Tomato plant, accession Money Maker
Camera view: vertical (180 deg); turntable rotation: 270 degrees
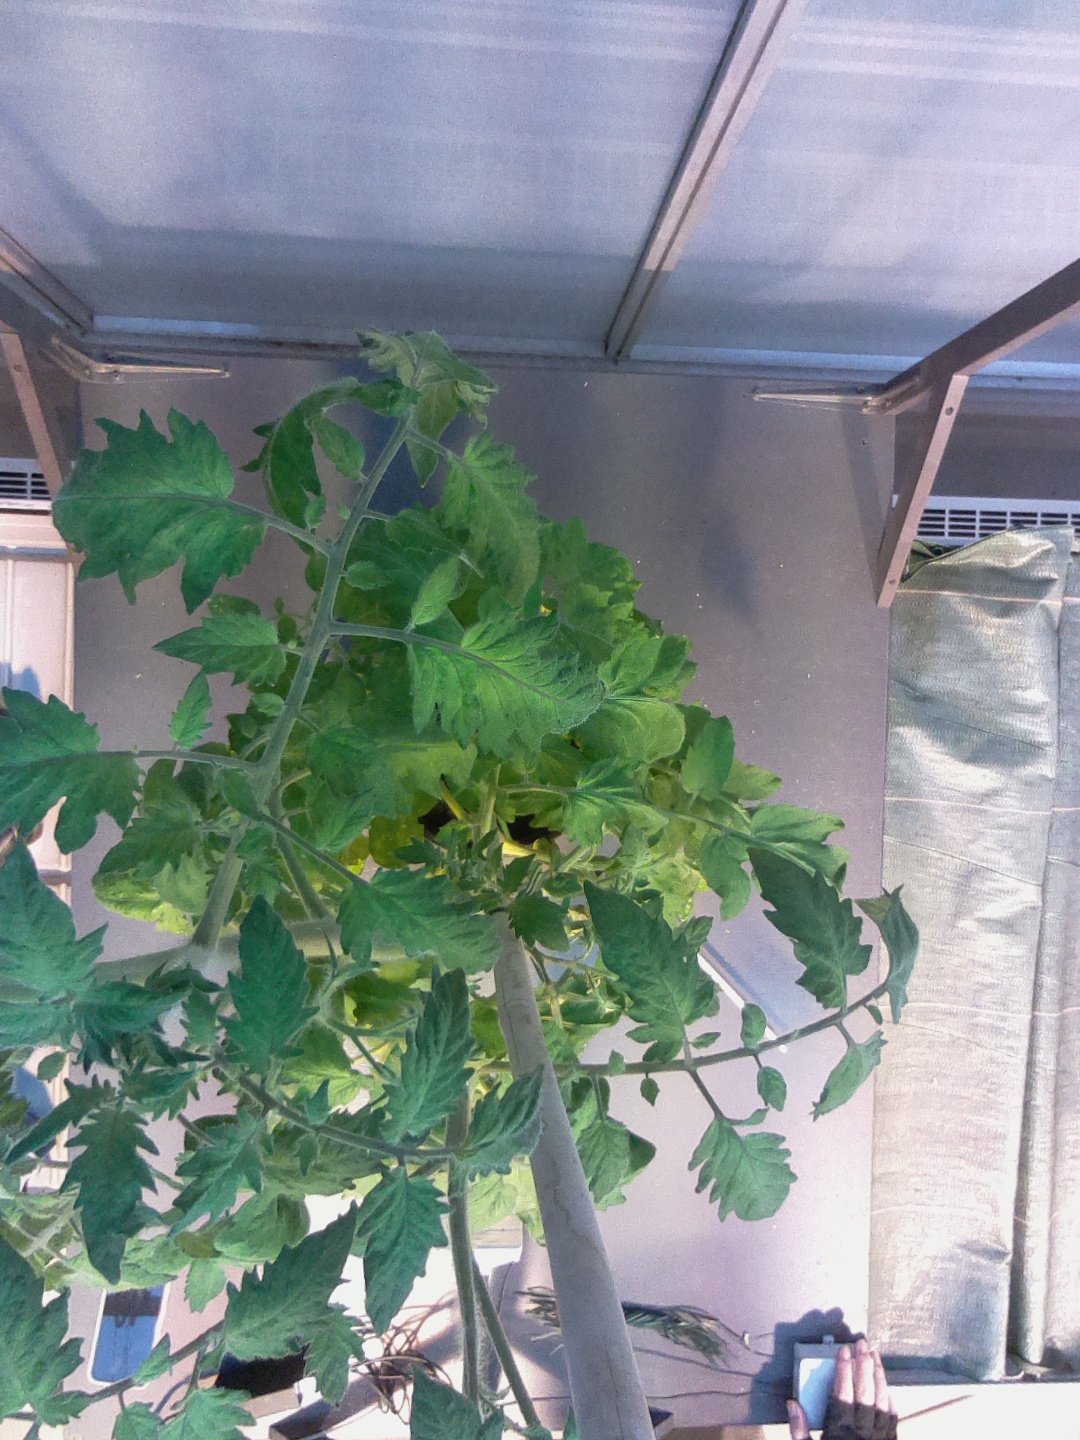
BBCH growth stage 70: Fruits at the main stem or branches visibles